Tesla Powerwall

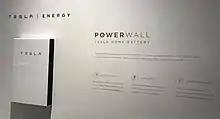
Powerwall 2 on display in the lobby of the Giga Nevada factory

A May 2015 article in "Forbes" magazine calculated that using a Tesla Powerwall 1 model combined with solar panels in a home would cost 30 cents/kWh for electricity if a home remains connected to the grid (the article acknowledges that the Tesla battery could make economic sense in applications that are entirely off-grid). US consumers got electricity from the power grid for 12.5 cents/kWh on average. The article concludes, as its title indicates, that Tesla's Powerwall "is just another toy for rich green people."